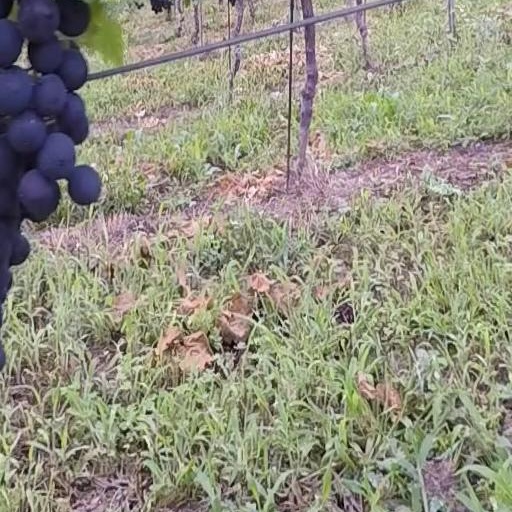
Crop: grape